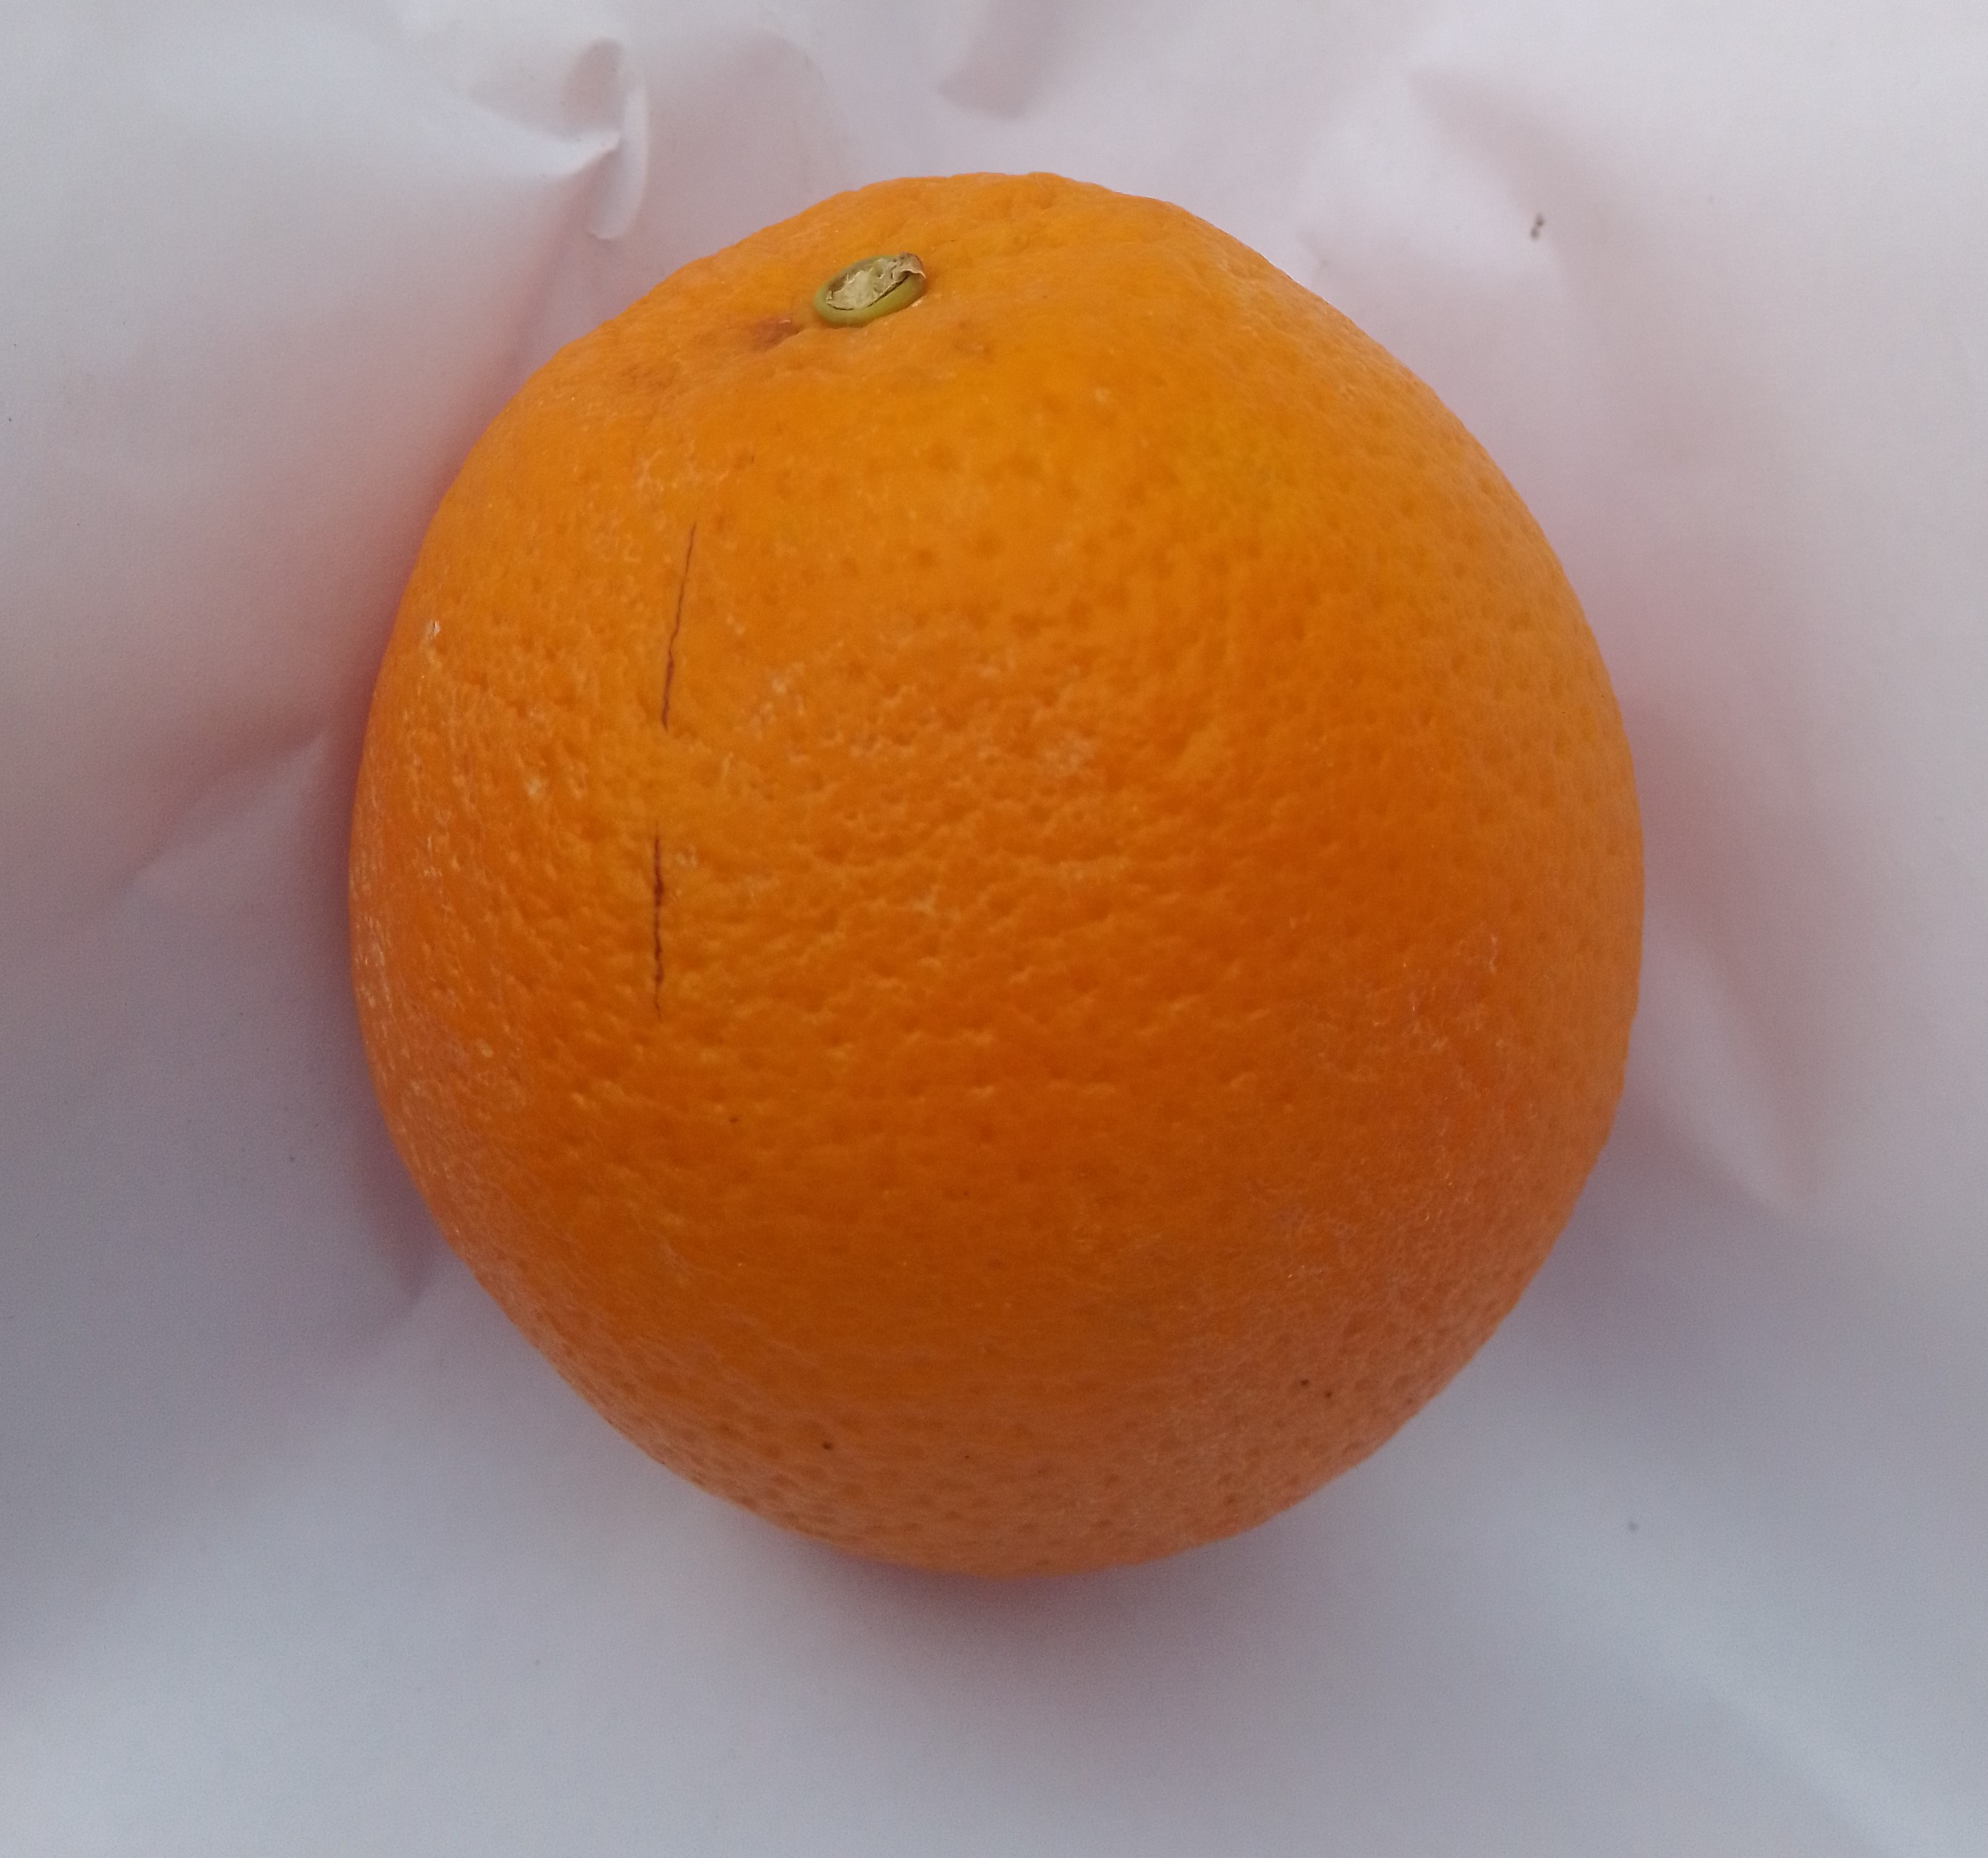
Fruit: orange
Condition: fresh